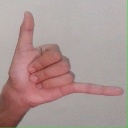
अक्षर: द